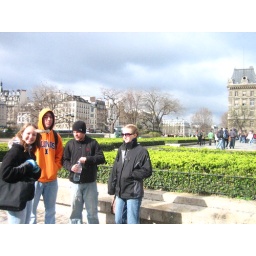
Note the bird flying in front of Shelley's face.